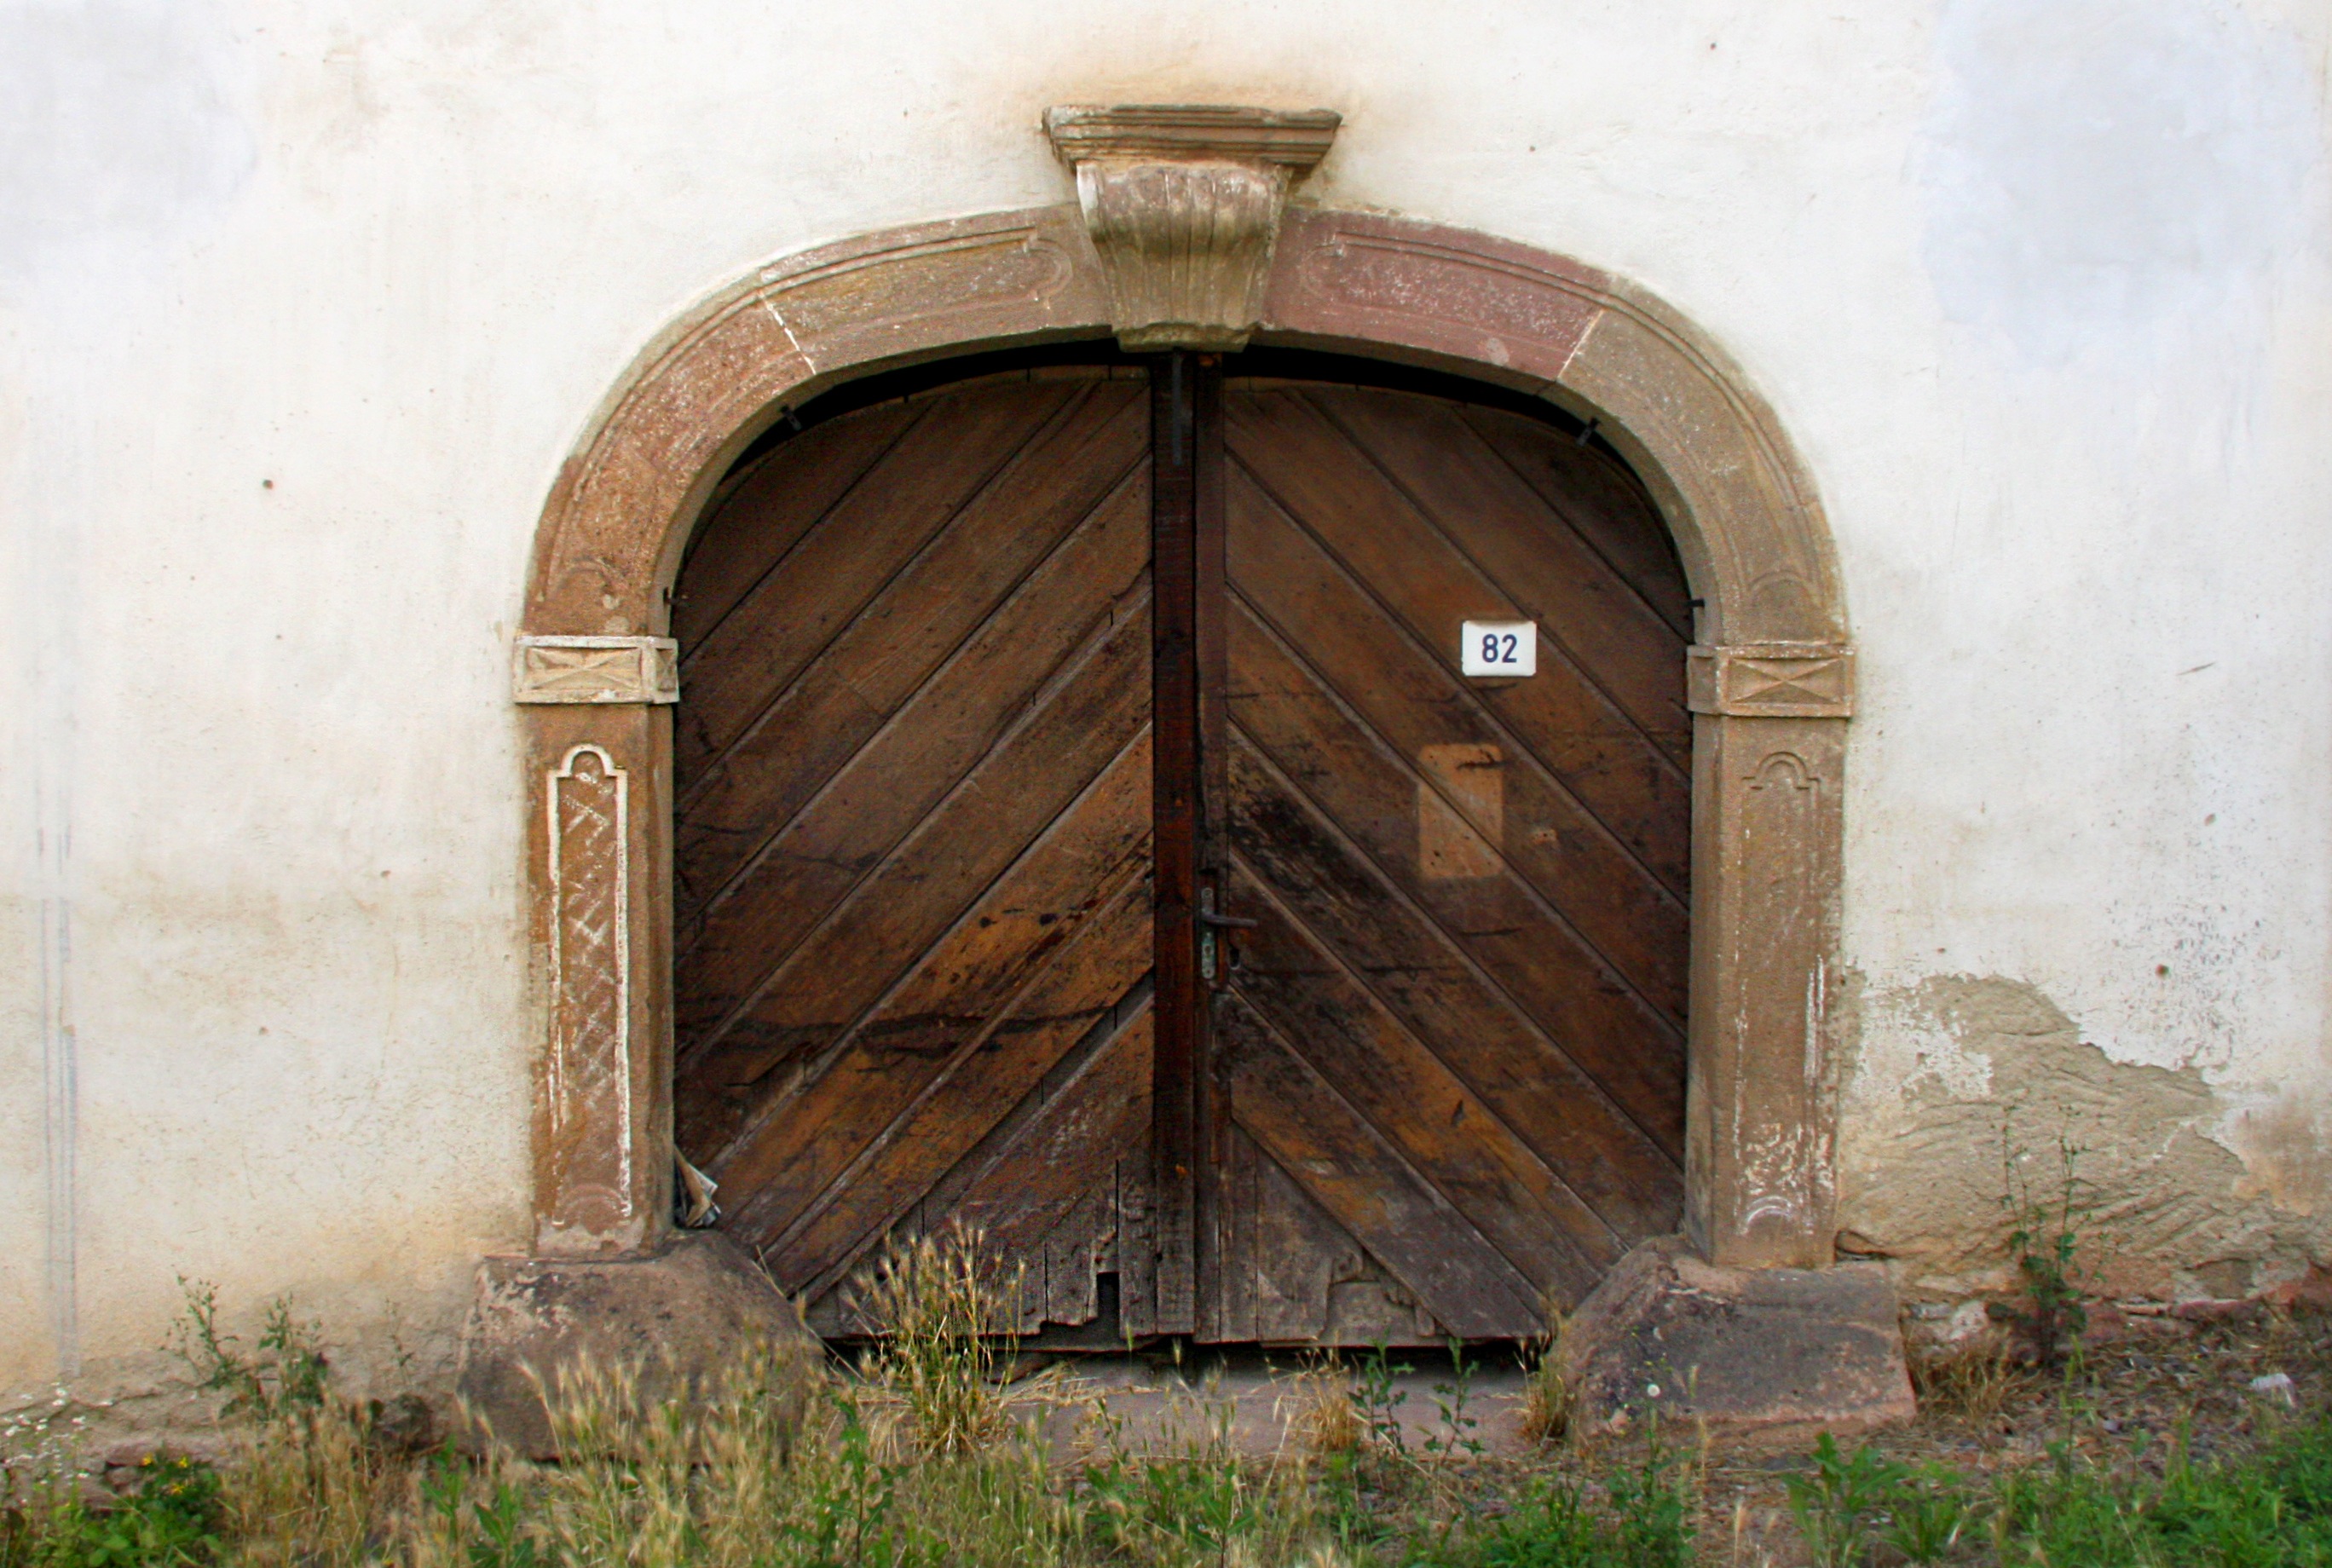
architecture, wood, building, old, arch, chapel, gate, place of worship, old house, temple, ruins, history, man made object, ancient history